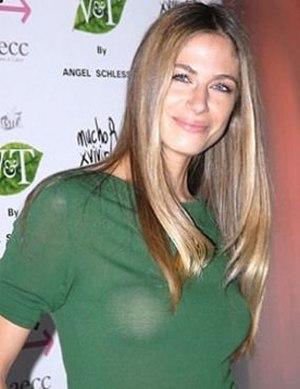
Martina Klein Korin, née à Buenos Aires le 7 décembre 1976), est un mannequin, animatrice de télévision et comédienne argentine.